Mad Max (film)

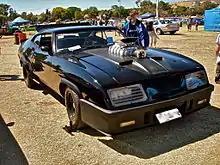
Replica Mad Max Pursuit Special vehicle outside the "Silverton Hotel"

The Nightrider's vehicle, another Pursuit Special, was a 1972 Holden HQ Monaro coupe. It was also tuned, but was deliberately damaged to make it look like it had been involved in crashes.